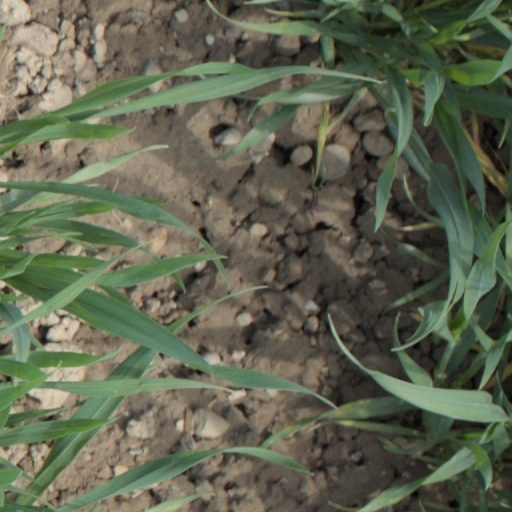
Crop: wheat